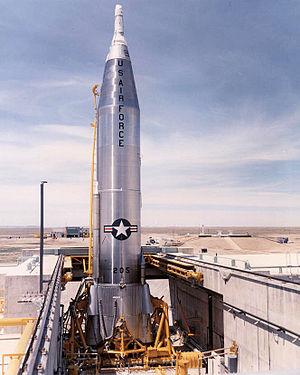
Karel Jan « Charlie » Bossart était un ingénieur aérospatial américain d'origine belge, pionnier dans le développement des fusées. Il crée le premier missile balistique intercontinental américain, le missile balistique Atlas, aux caractéristiques particulièrement innovantes ainsi que le lanceur Atlas qui en dérive directement. Ce dernier jouera un rôle clé dans le programme spatial américain jusqu'au début des années 2000.